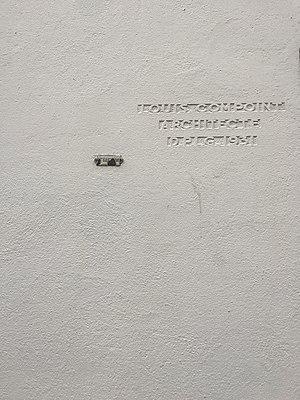
Rue de La-Jonquière (Paris)
Louis Célestin Compoint est un peintre et architecte français.